Muhammad of Ghor

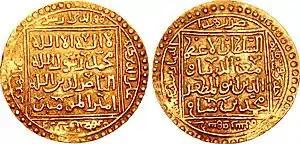
Gold coin of Muhammad from Ghazni, for circulation in Central Asia and what is present-day Afghanistan

Mu'izz al-Din Muhammad ibn Sam (15 March 1206), also known as Muhammad of Ghor or Muhammad Ghori, was a ruler from the Ghurid dynasty based in the Ghor region of what is today central Afghanistan who ruled from 1173 to 1206. Muhammad and his elder brother Ghiyath al-Din Muhammad ruled in a dyarchy until the latter's death in 1203. Ghiyath al-Din, the senior partner, governed the western Ghurid regions from his capital at Firozkoh whereas Muhammad extended Ghurid rule eastwards into South Asia, laying the foundation of Islamic rule in South Asia, which lasted after him for nearly half a millennium under evolving Muslim dynasties.